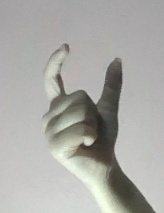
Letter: nun